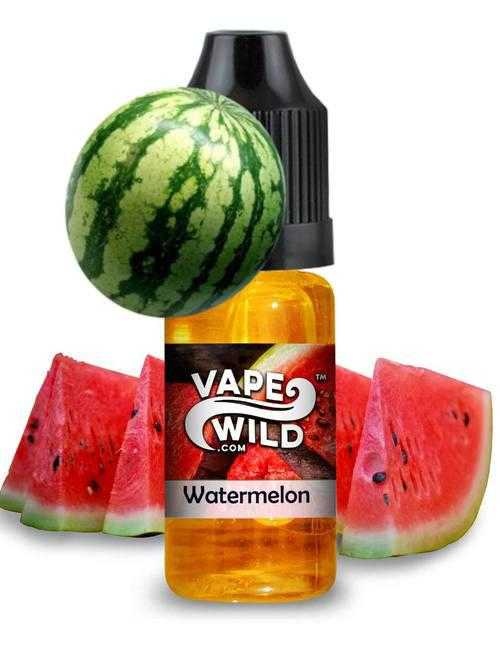
Label: Watermelon